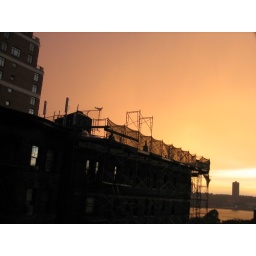
The sky turned a bright orange in the evening. It rained, too.